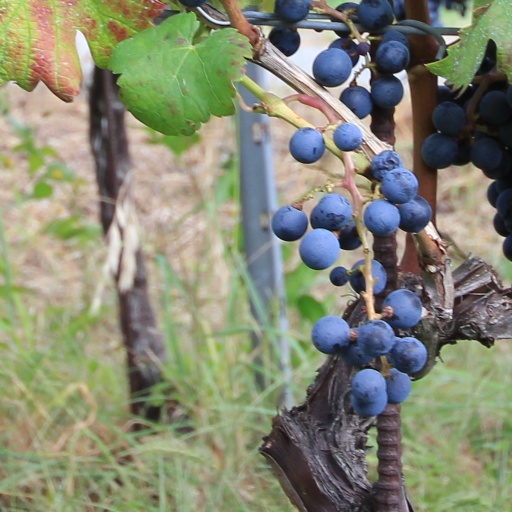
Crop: grape